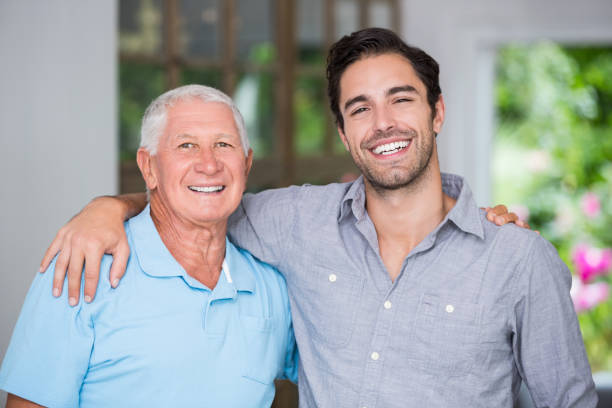
Adjective: younger
Antonym: older